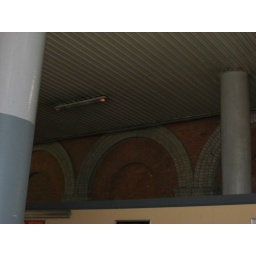
14 old wall in dublin train station